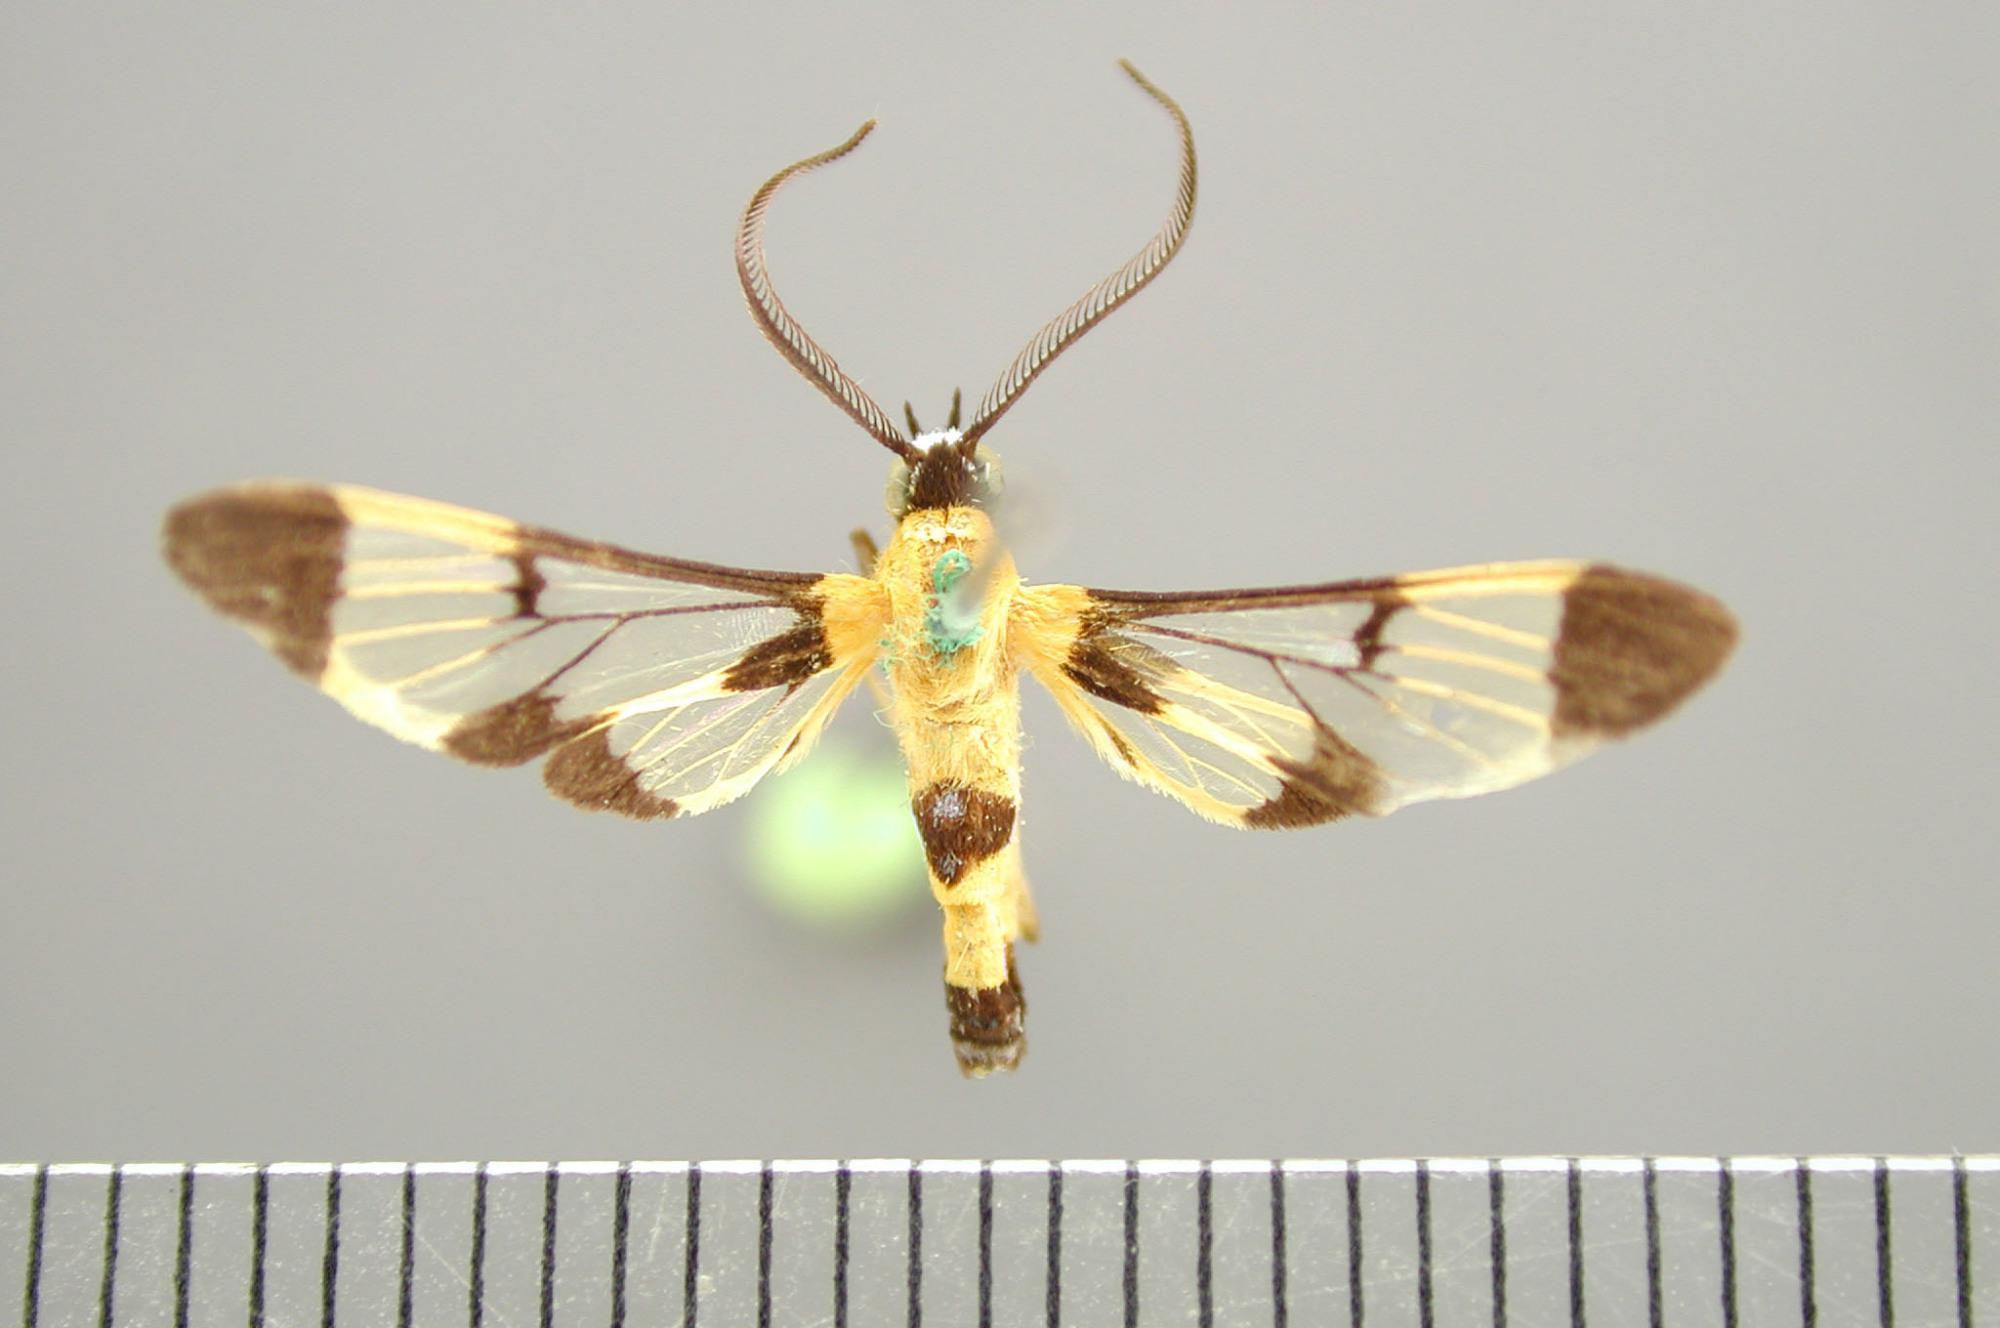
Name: Loxophlebia flavipicta
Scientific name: Loxophlebia flavipicta Schaus, 1912
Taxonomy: Animalia, Arthropoda, Insecta, Lepidoptera, Arctiidae
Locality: Tuis; Sixola [Sixaola], Costa Rica